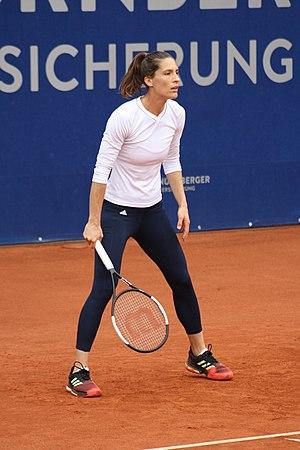
Andrea Petković, Mai 2019